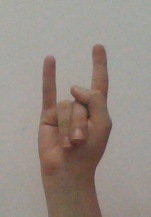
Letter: la